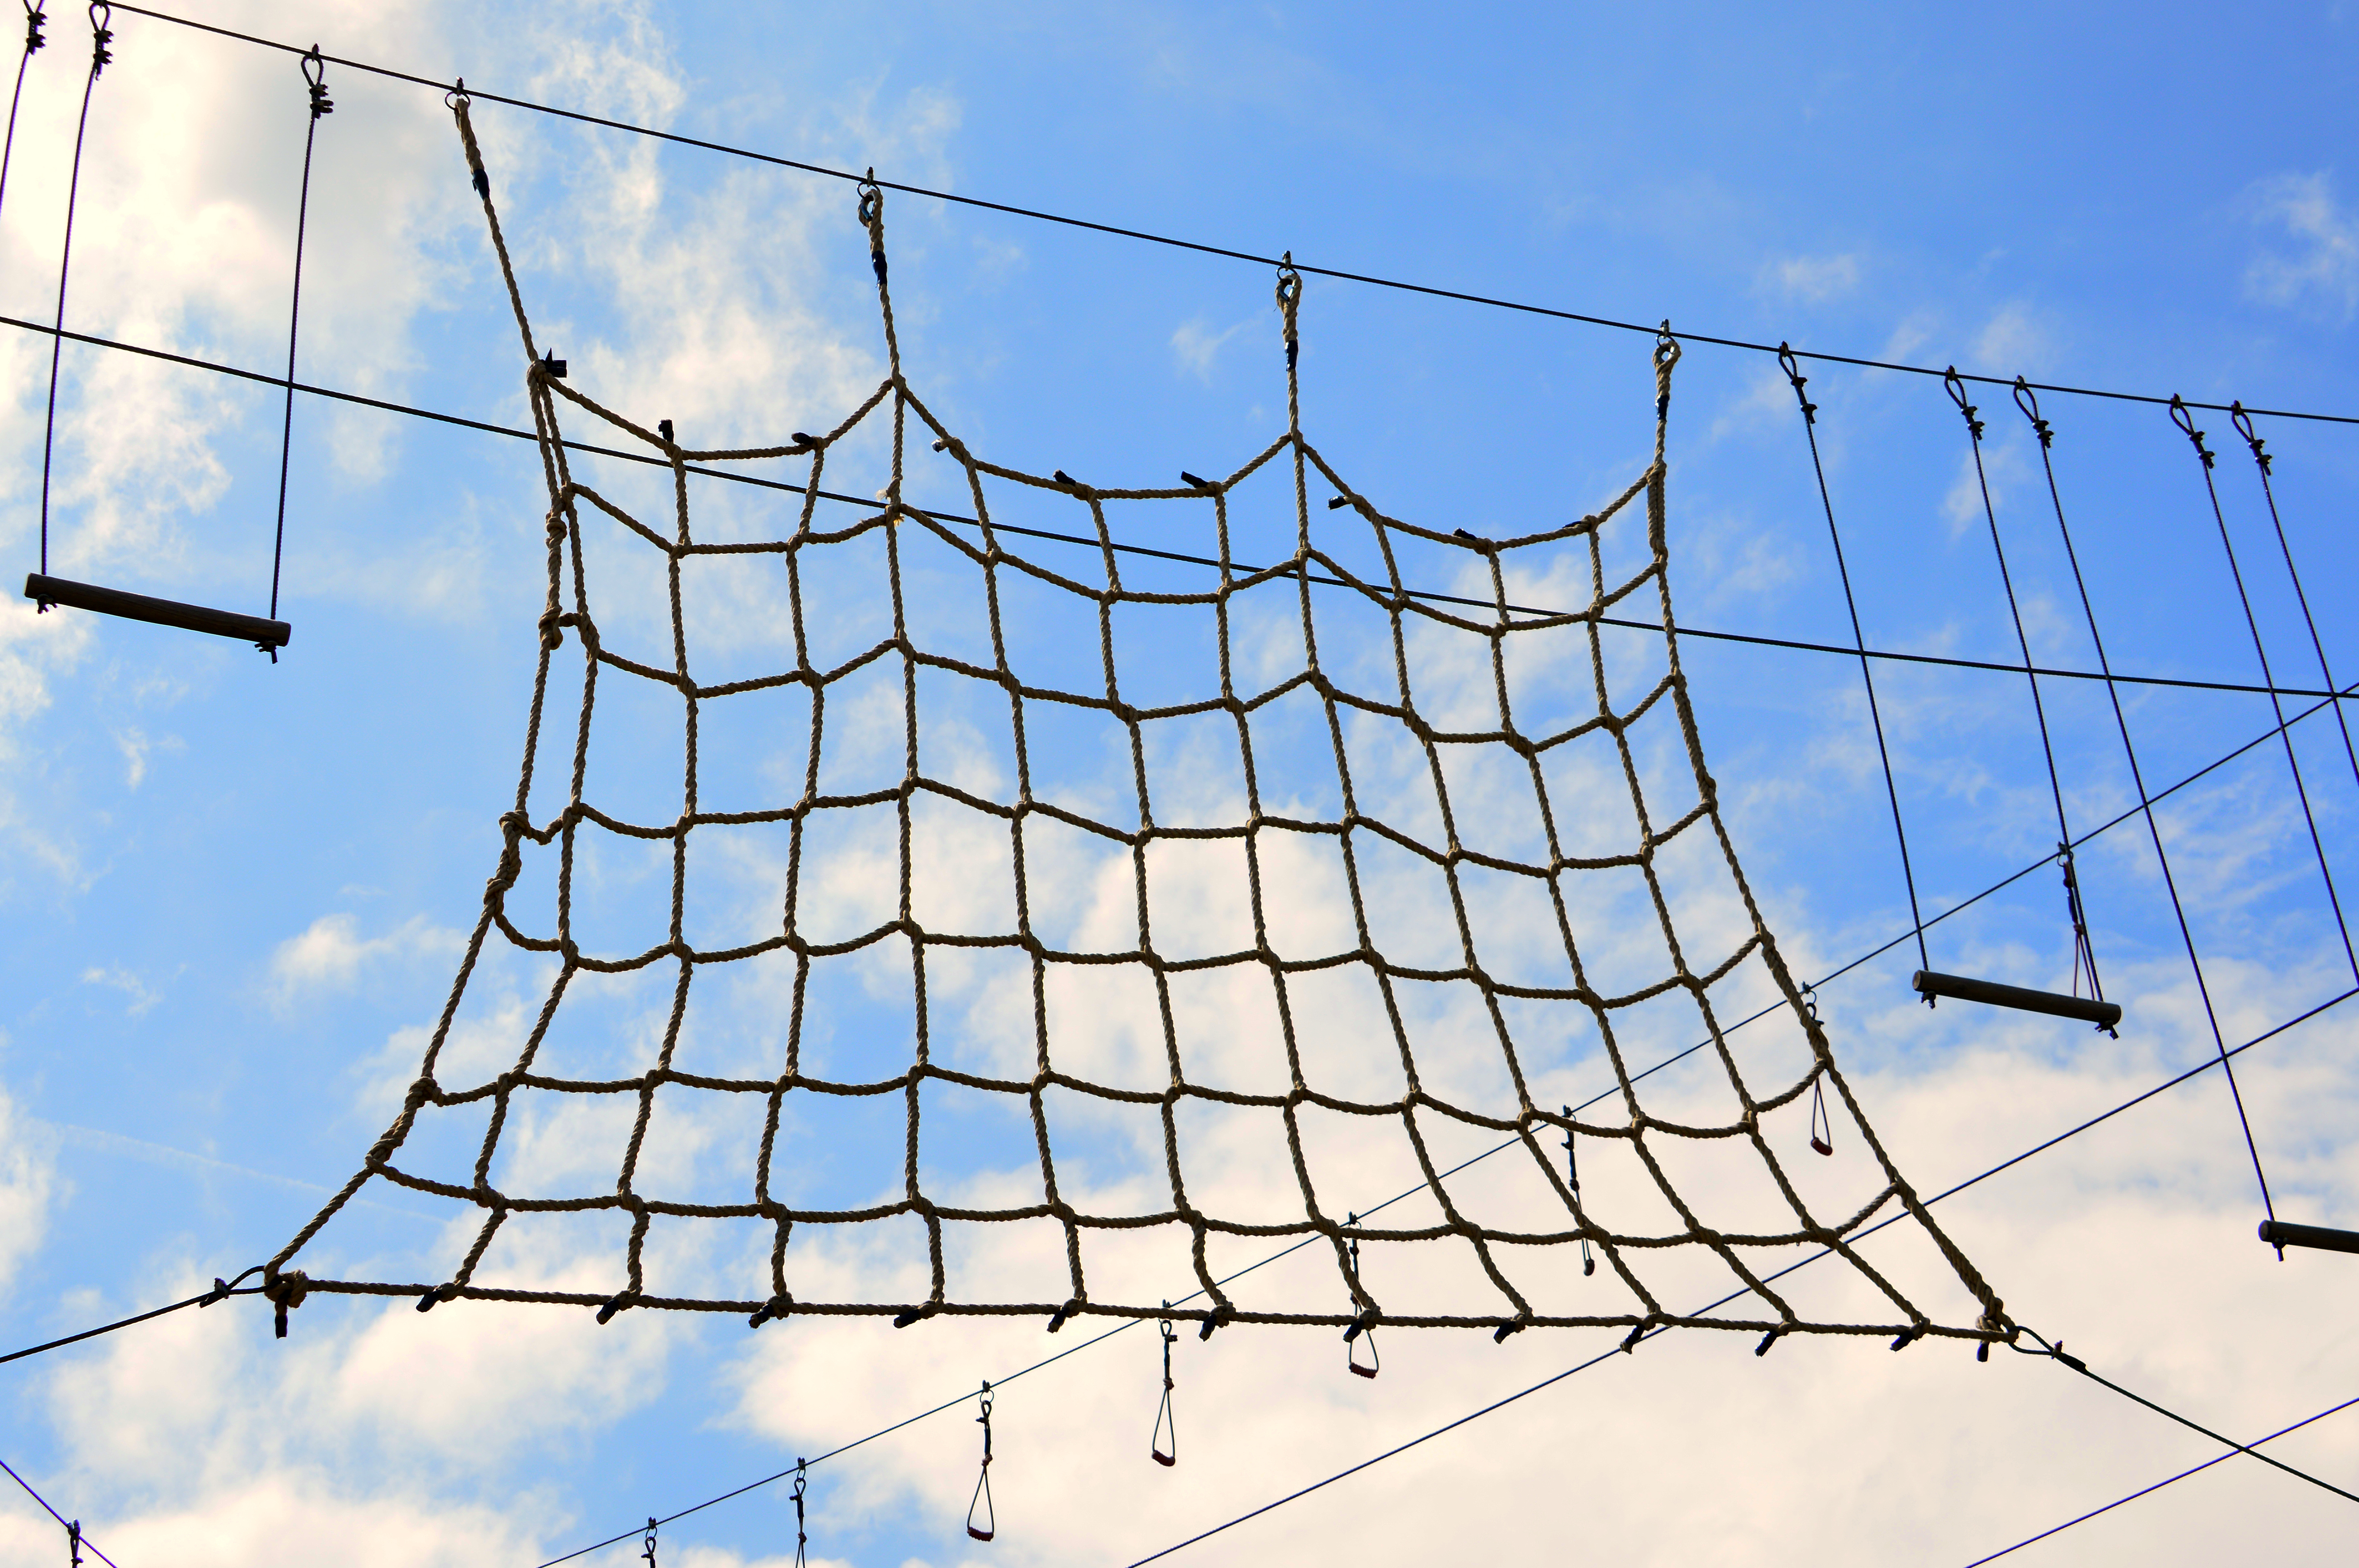
adventure, park, climbing, rope, high, forest, outdoor, zip, safety, sport, activity, nature, equipment, extreme, brave, fun, tree, leisure, summer, risk, young, line, helmet, family, challenge, sky, blue, technology, mast, background, industry, tall, industrial, metal, sea, sail, old, nautical, cable, travel, navy, net, structure, wire fencing, overhead power line, electricity, electrical supply, cloud, area, public utility, energy, angle, outdoor structure, symmetry, pattern, chain link fencing, mesh